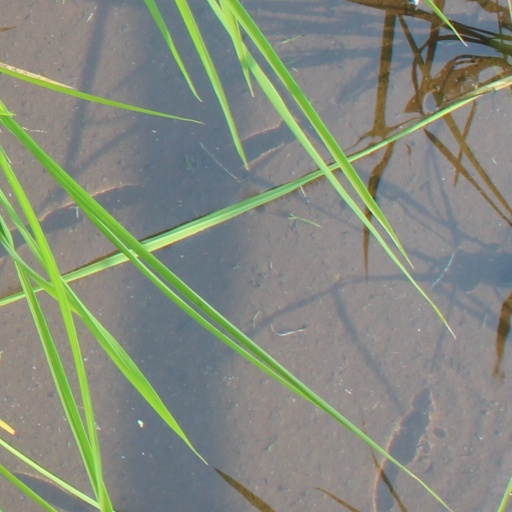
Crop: rice